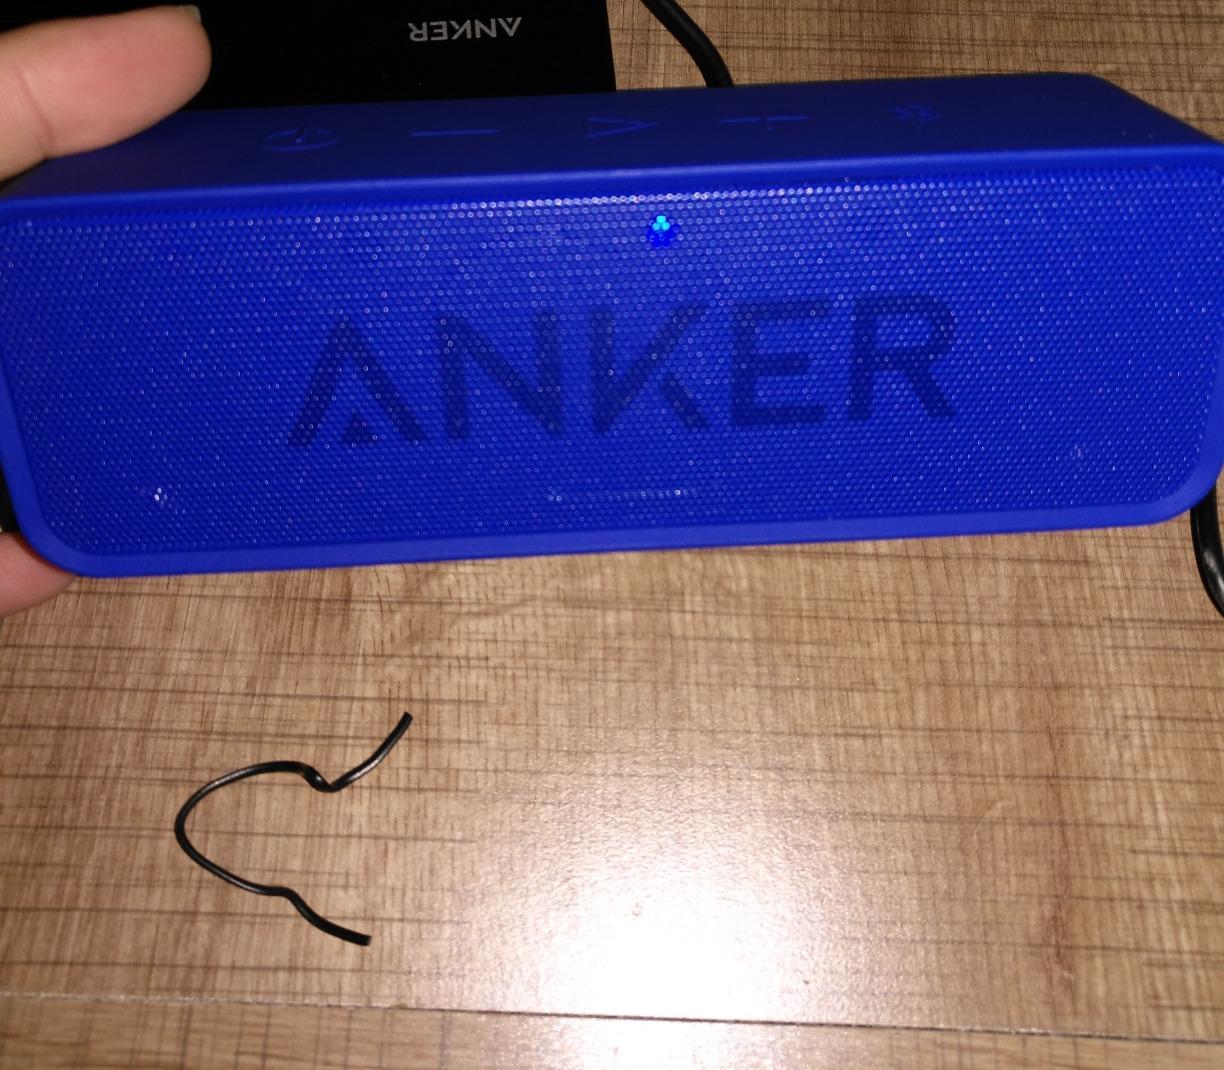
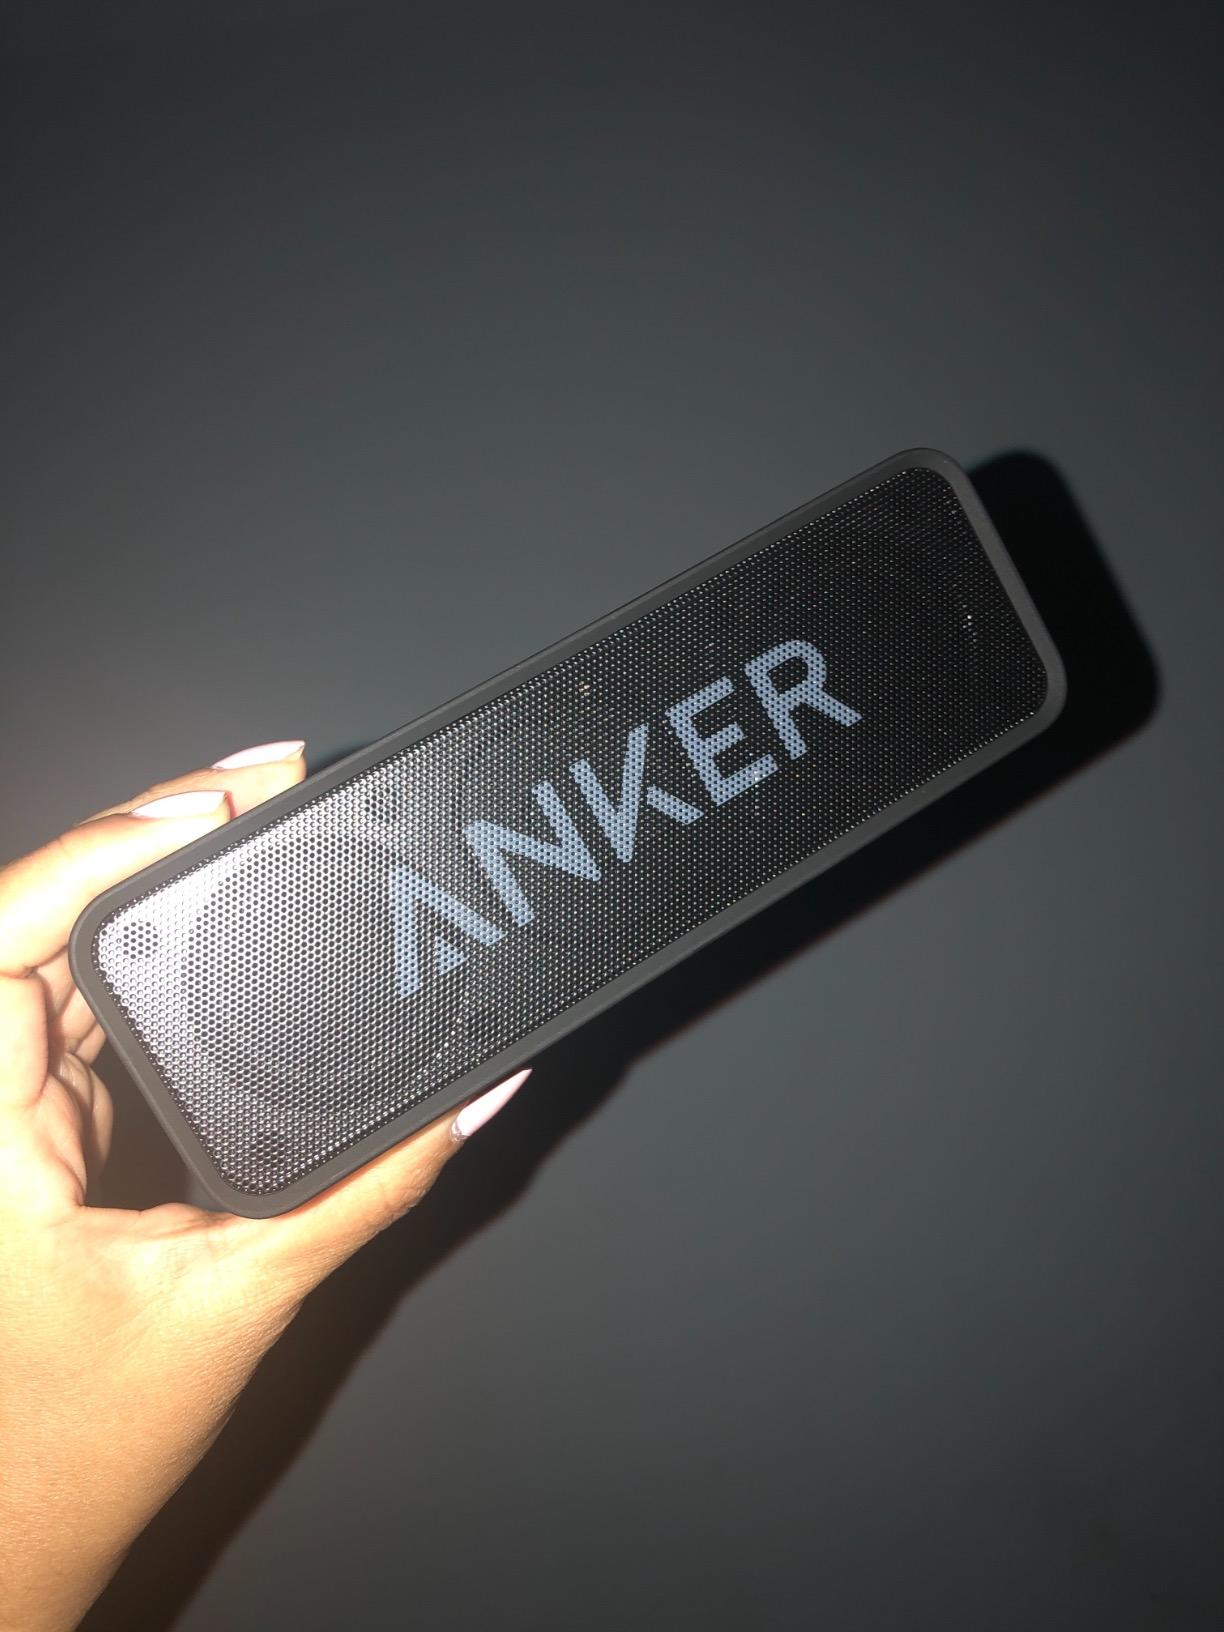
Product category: speaker
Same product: no